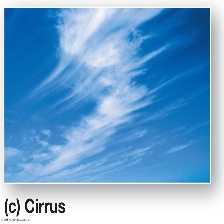
Cloud type: Cirrus